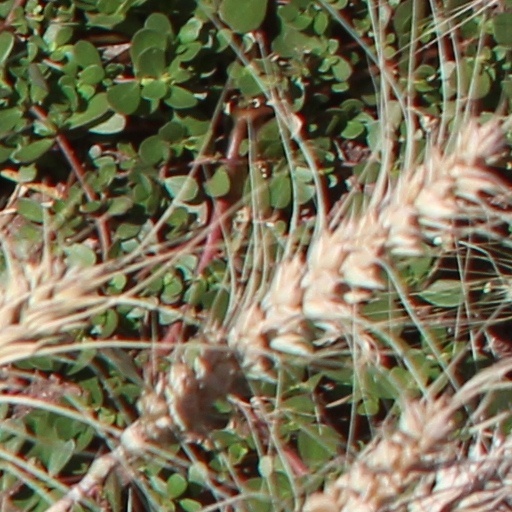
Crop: wheat